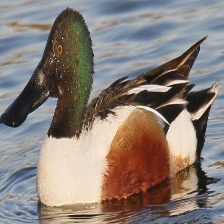
Species: NORTHERN SHOVELER
Scientific name: SPATULA CLYPEATA
ImageNet parent category: drake